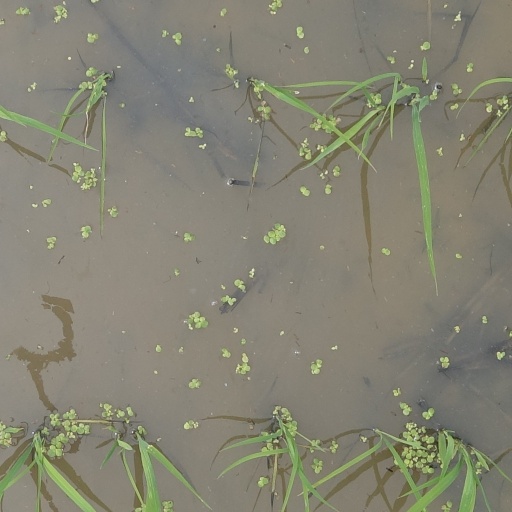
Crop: rice